Vaugirard Cemetery

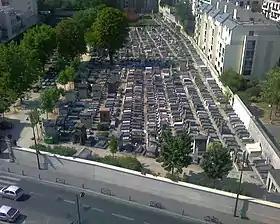

Vaugirard Cemetery ("cimetière de Vaugirard") is a cemetery in Paris, located at 320 rue Lecourbe and occupying 1.5 hectares of land to the west of that street. It opened in 1787 (or 1798 according to an information panel at its entrance) and contains 2500 tombs and 95 trees from 17 different species, making it one of the oldest cemeteries still active in the city.